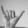
ASL letter: Y